São Francisco de Paula National Forest

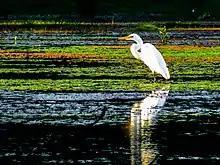
Great Egret (Ardea alba) in Brazil

The forest is classed IUCN protected area category VI (protected area with sustainable use of natural resources).